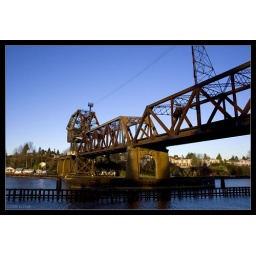
Train bridge over the entrance to the ship canal at the Ballard Locks, Seattle.